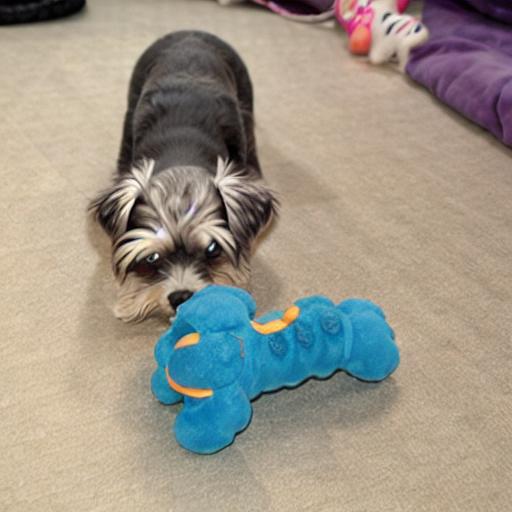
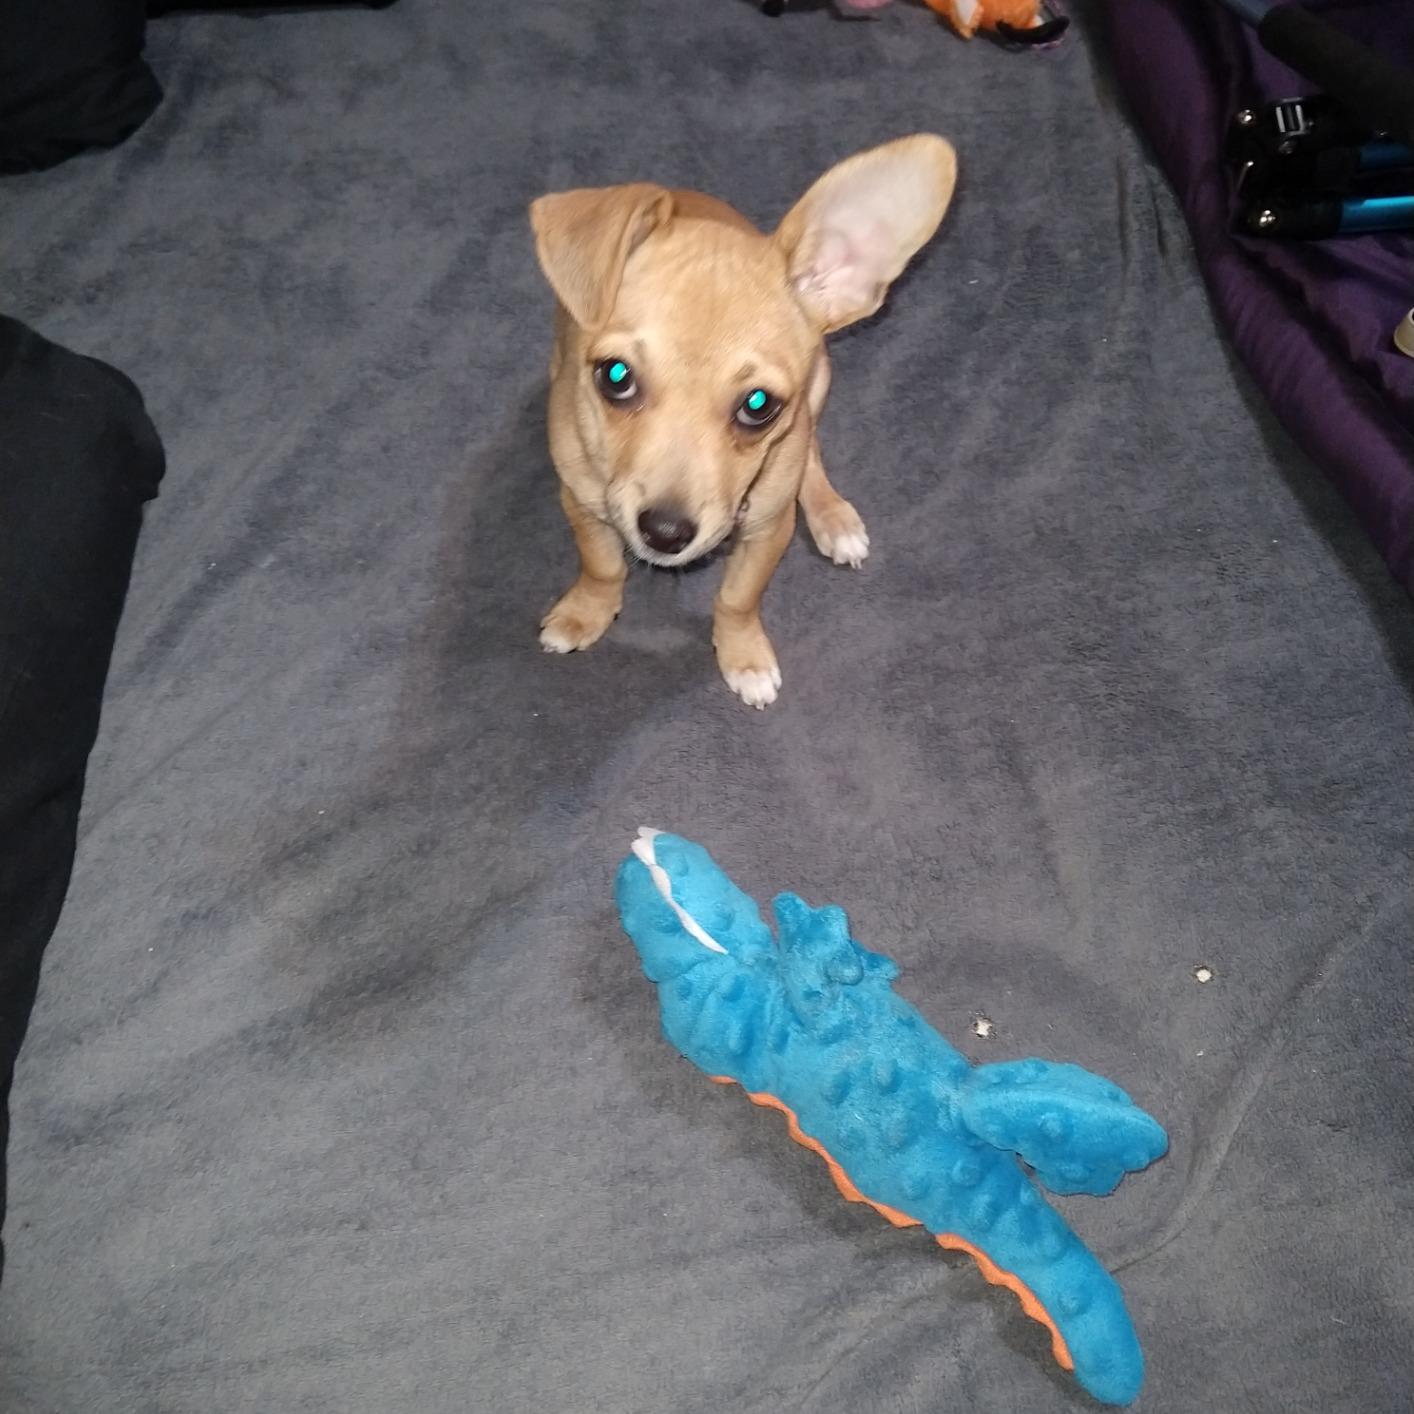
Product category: items_toy
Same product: no